Dial D for Demons

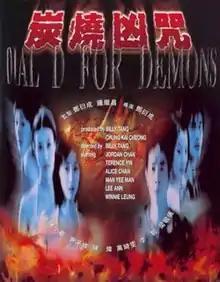
DVD cover art

Dial D for Demons (炭燒兇咒, Burning Charcoal Curse) is a 2000 Hong Kong horror film directed by Billy Tang, starring Jordan Chan, Joey Meng, Lee Ann, Terence Yin, Alice Chan, and Winnie Leung.